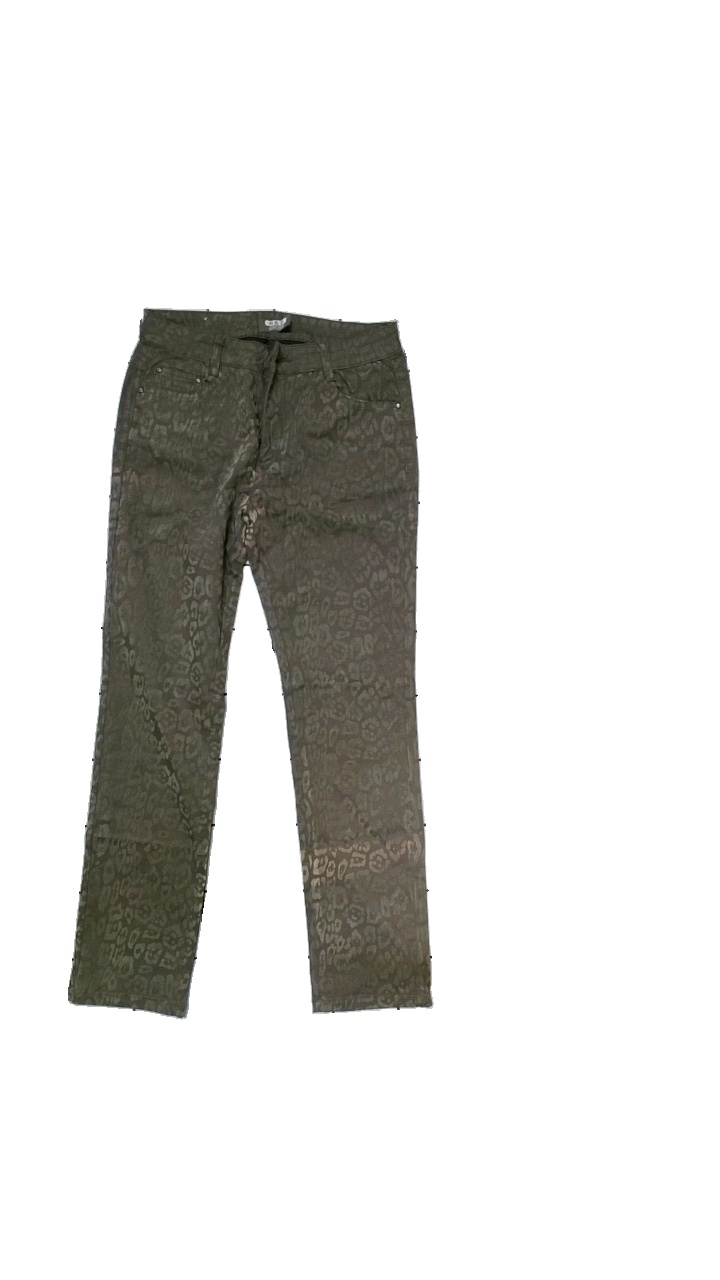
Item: Trousers (Ladies)
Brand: H&d
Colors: Brown
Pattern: Other
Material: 96% cotton, 4% elastane
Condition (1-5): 3
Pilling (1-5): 5
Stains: Minor
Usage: Export
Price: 50-100